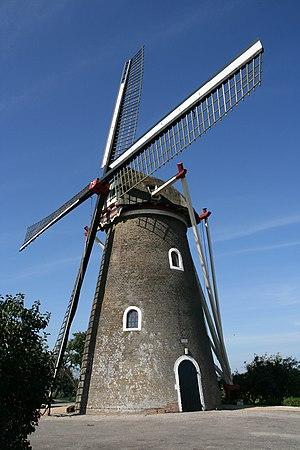
Cet article recense les moulins à vent de la province de Gueldre, aux Pays-Bas.